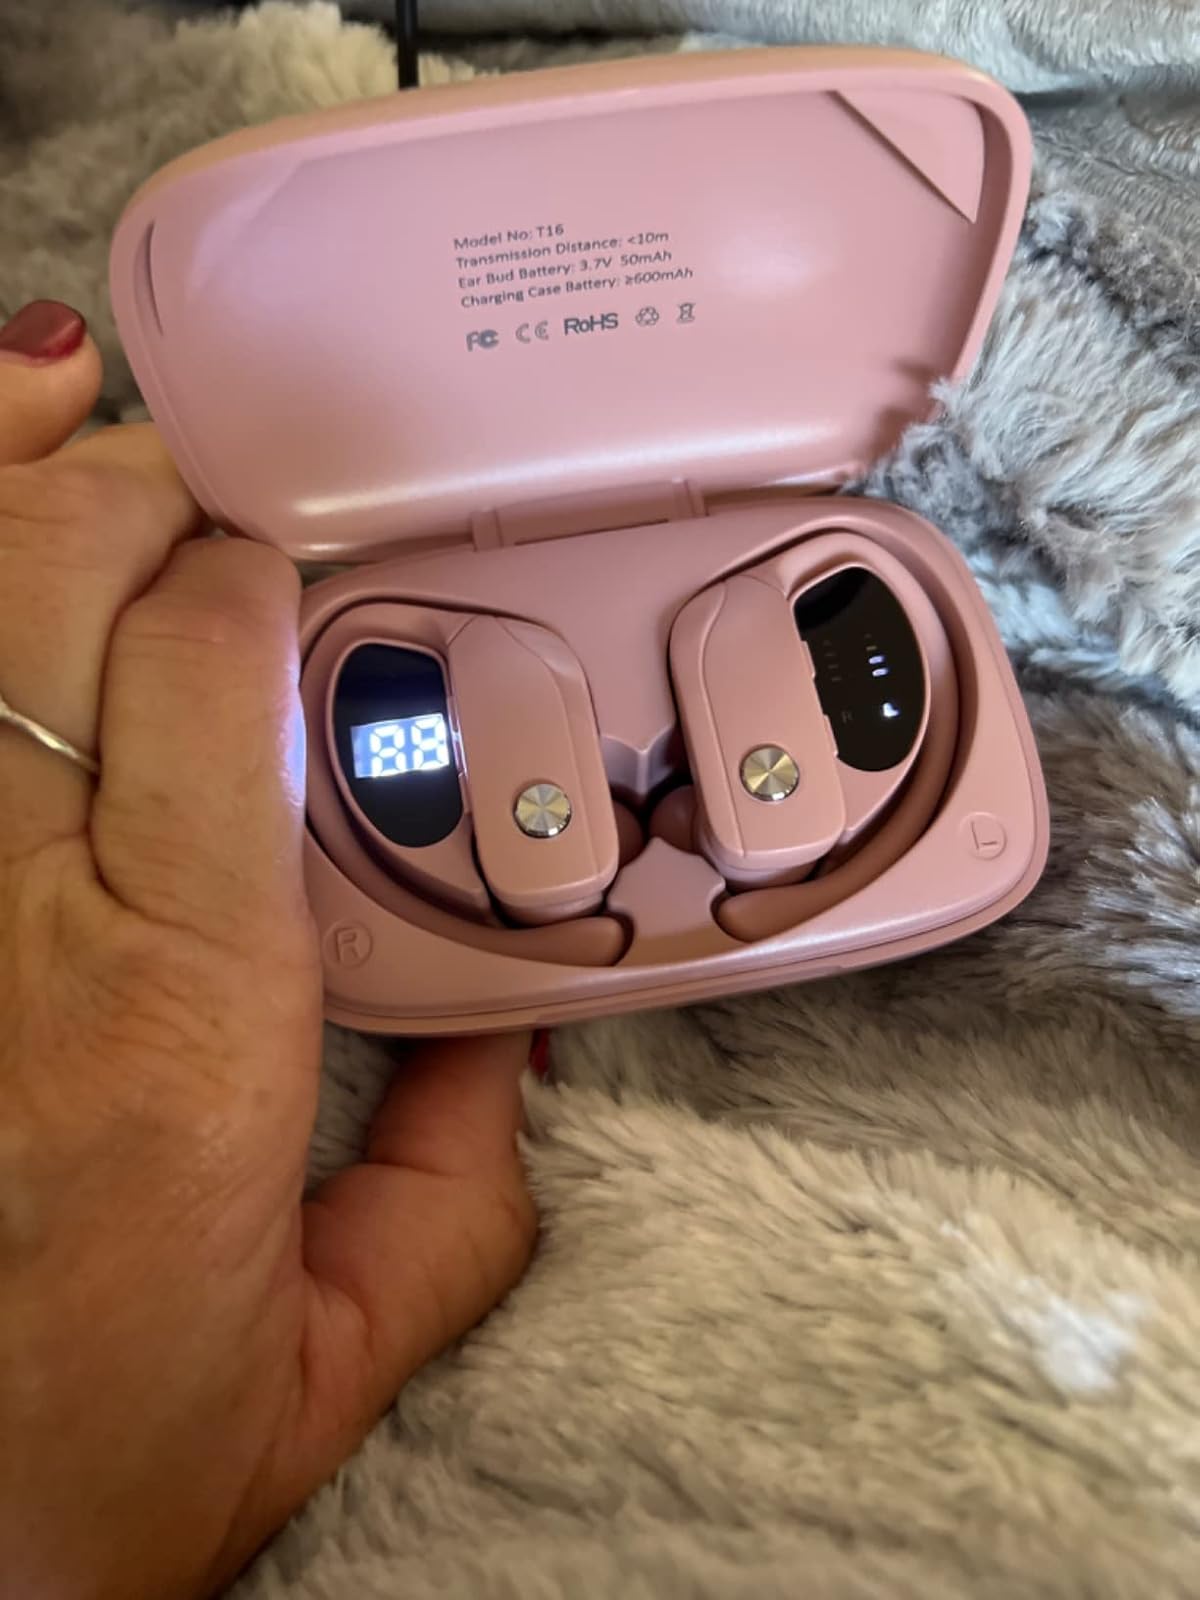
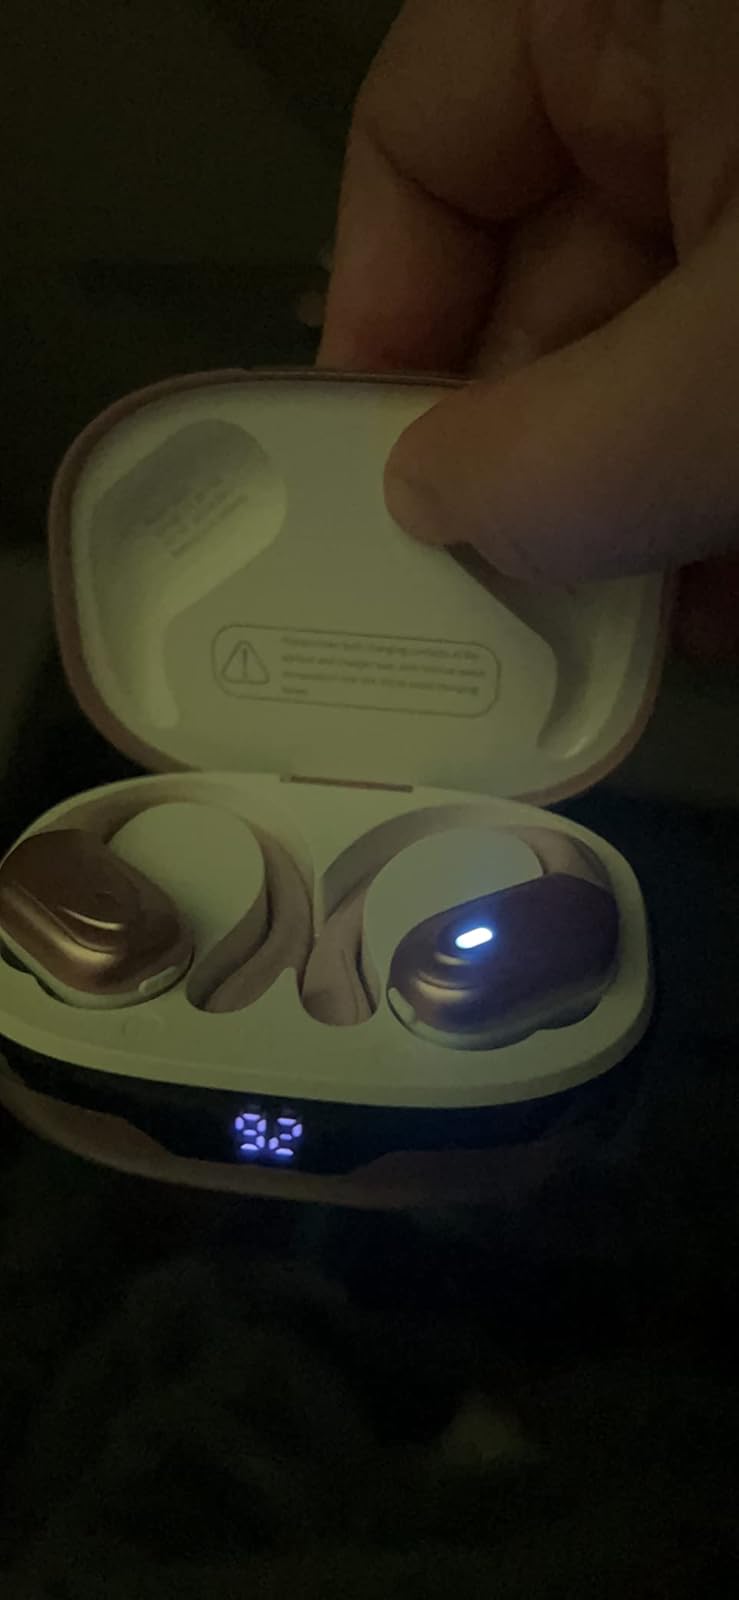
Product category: earbuds
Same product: no